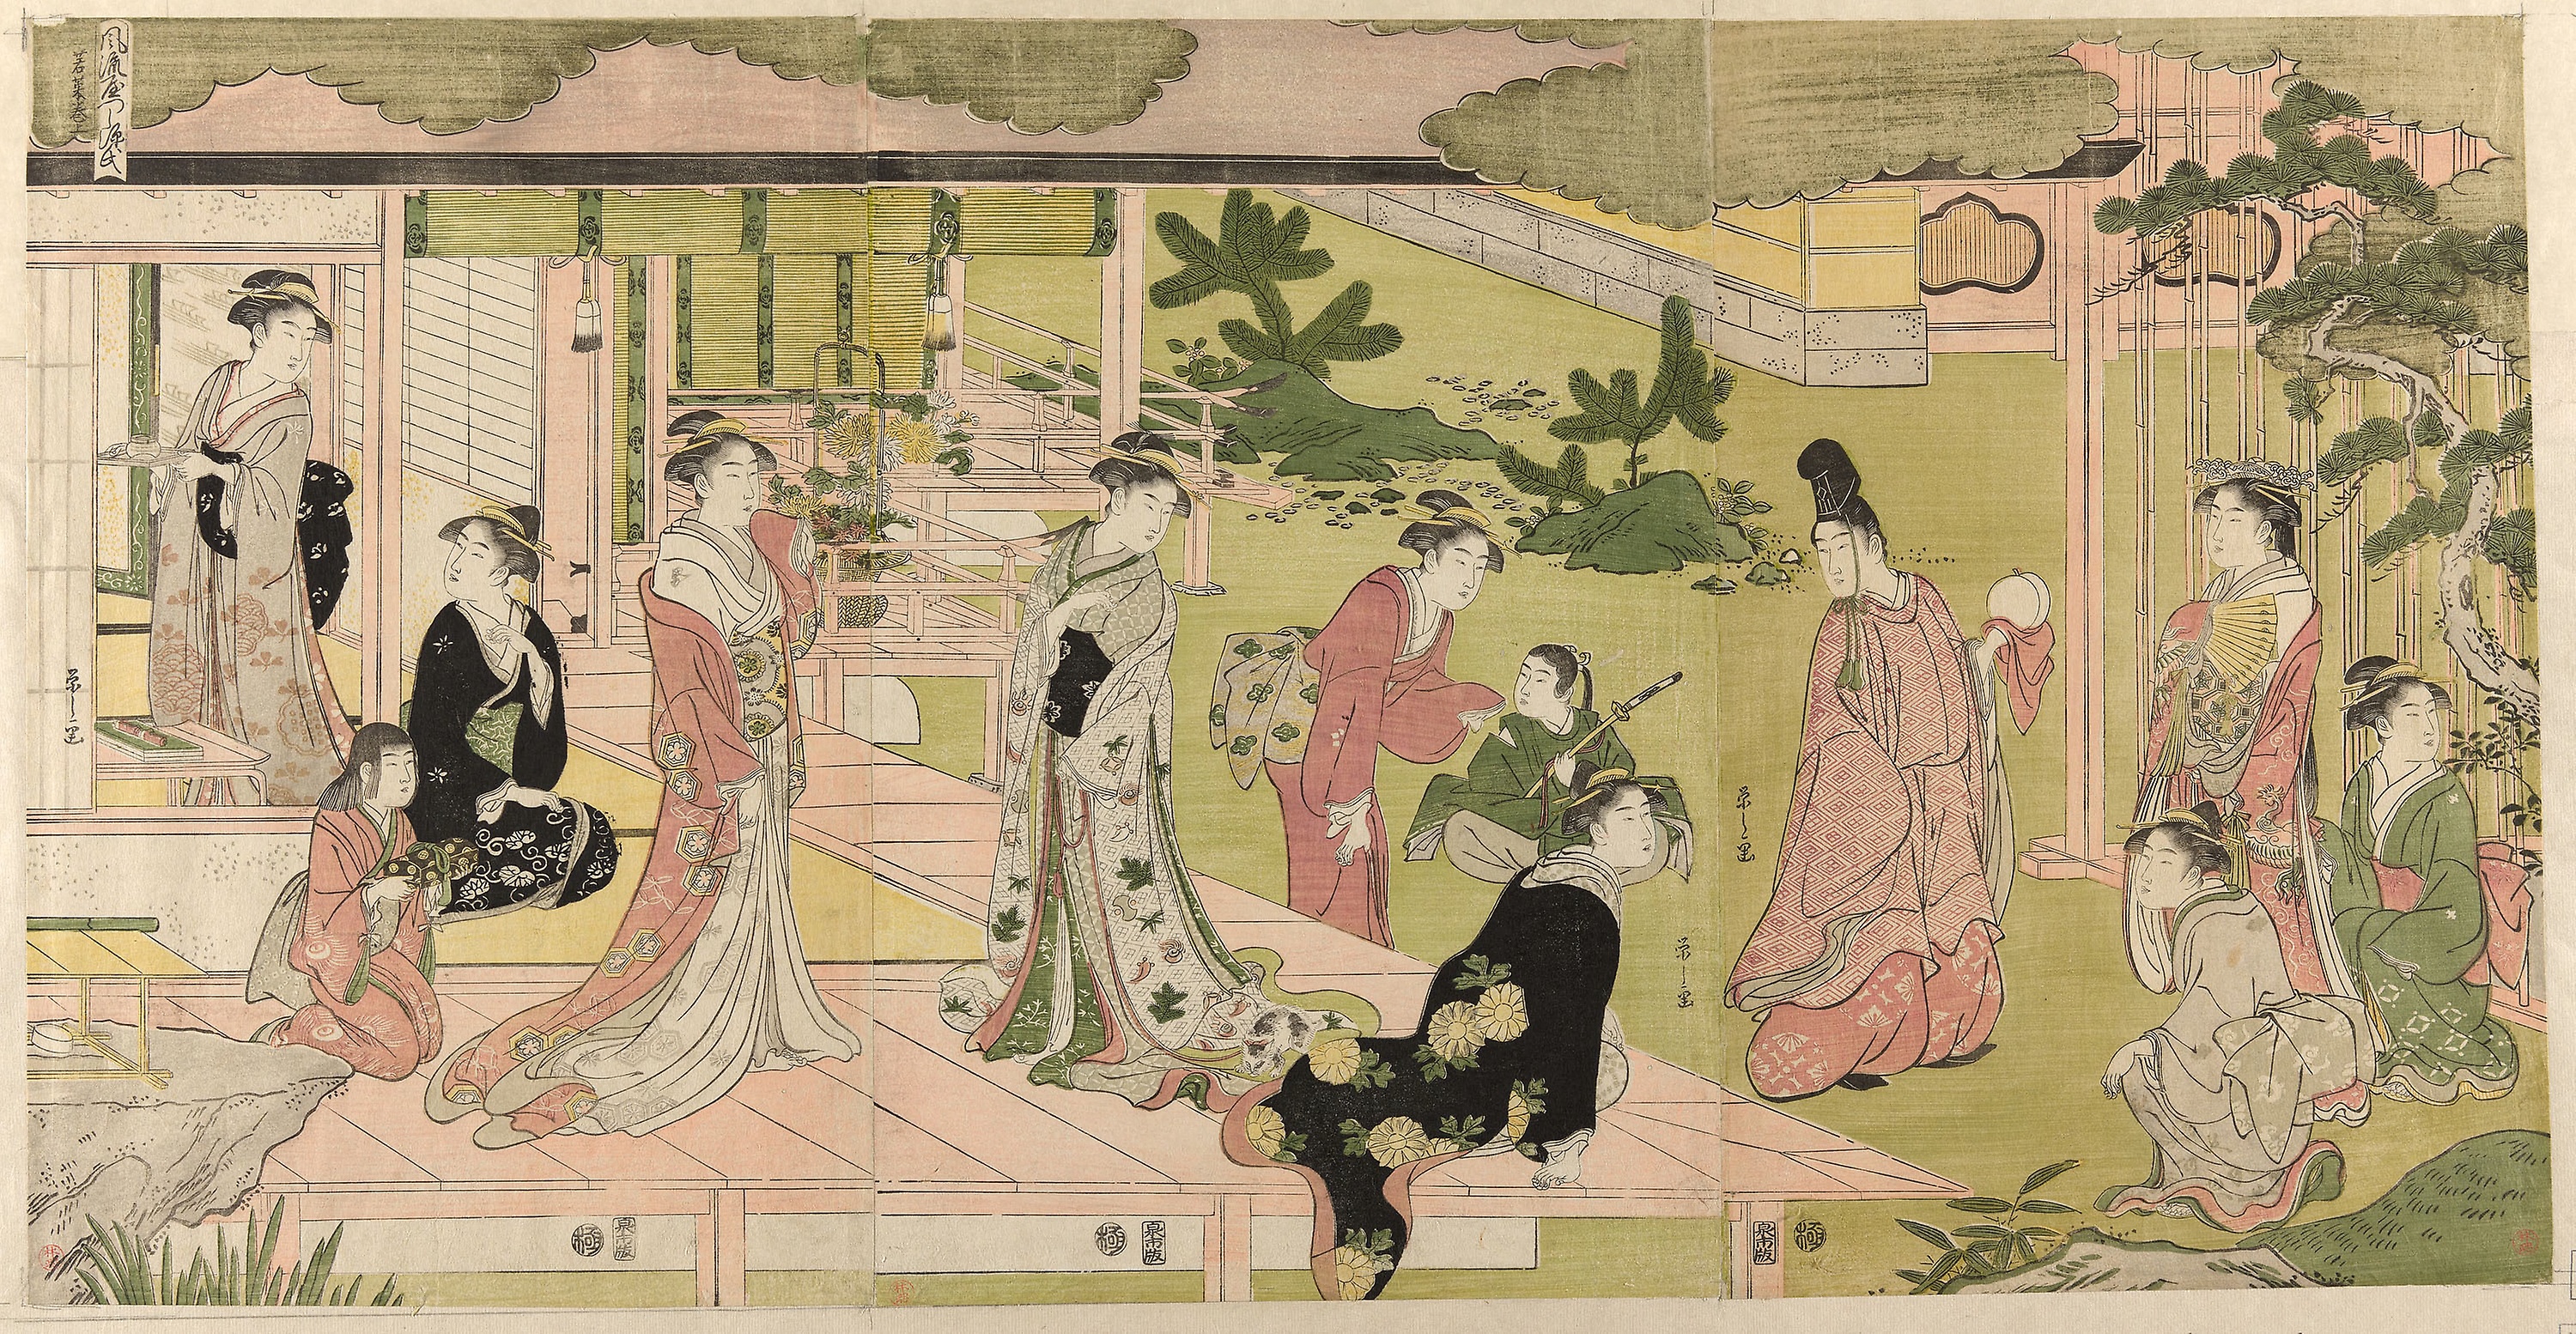
art, painting, illustration, tapestry, textile, history